Northern and Southern dynasties

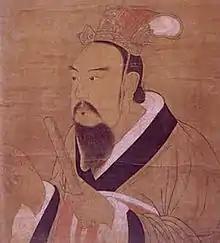
Portrait of Emperor Wu of Liang

Though distantly related, the Southern Qi and the following Liang dynasty were members of the Xiao family from Lanling (in modern Cangshan County, Shandong). Because Emperor Gao had a low social standing, he earned the disdain of nobility. His style of governance was similar to the early style of the Liu Song dynasty and was very economical. He died in the fourth year of his reign and his heir, who was only 13 years younger than him, succeeded him as Emperor Wu of Southern Qi. Emperor Wu made peace with the Northern Wei, content to protect his borders. This period of peace was known as Yongming Administration. He also used government secretaries appointed with provincial governors and members of the imperial clan to monitor them.